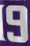
Number: 9